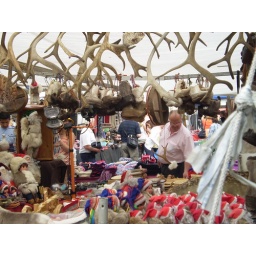
The fish market in Bergen